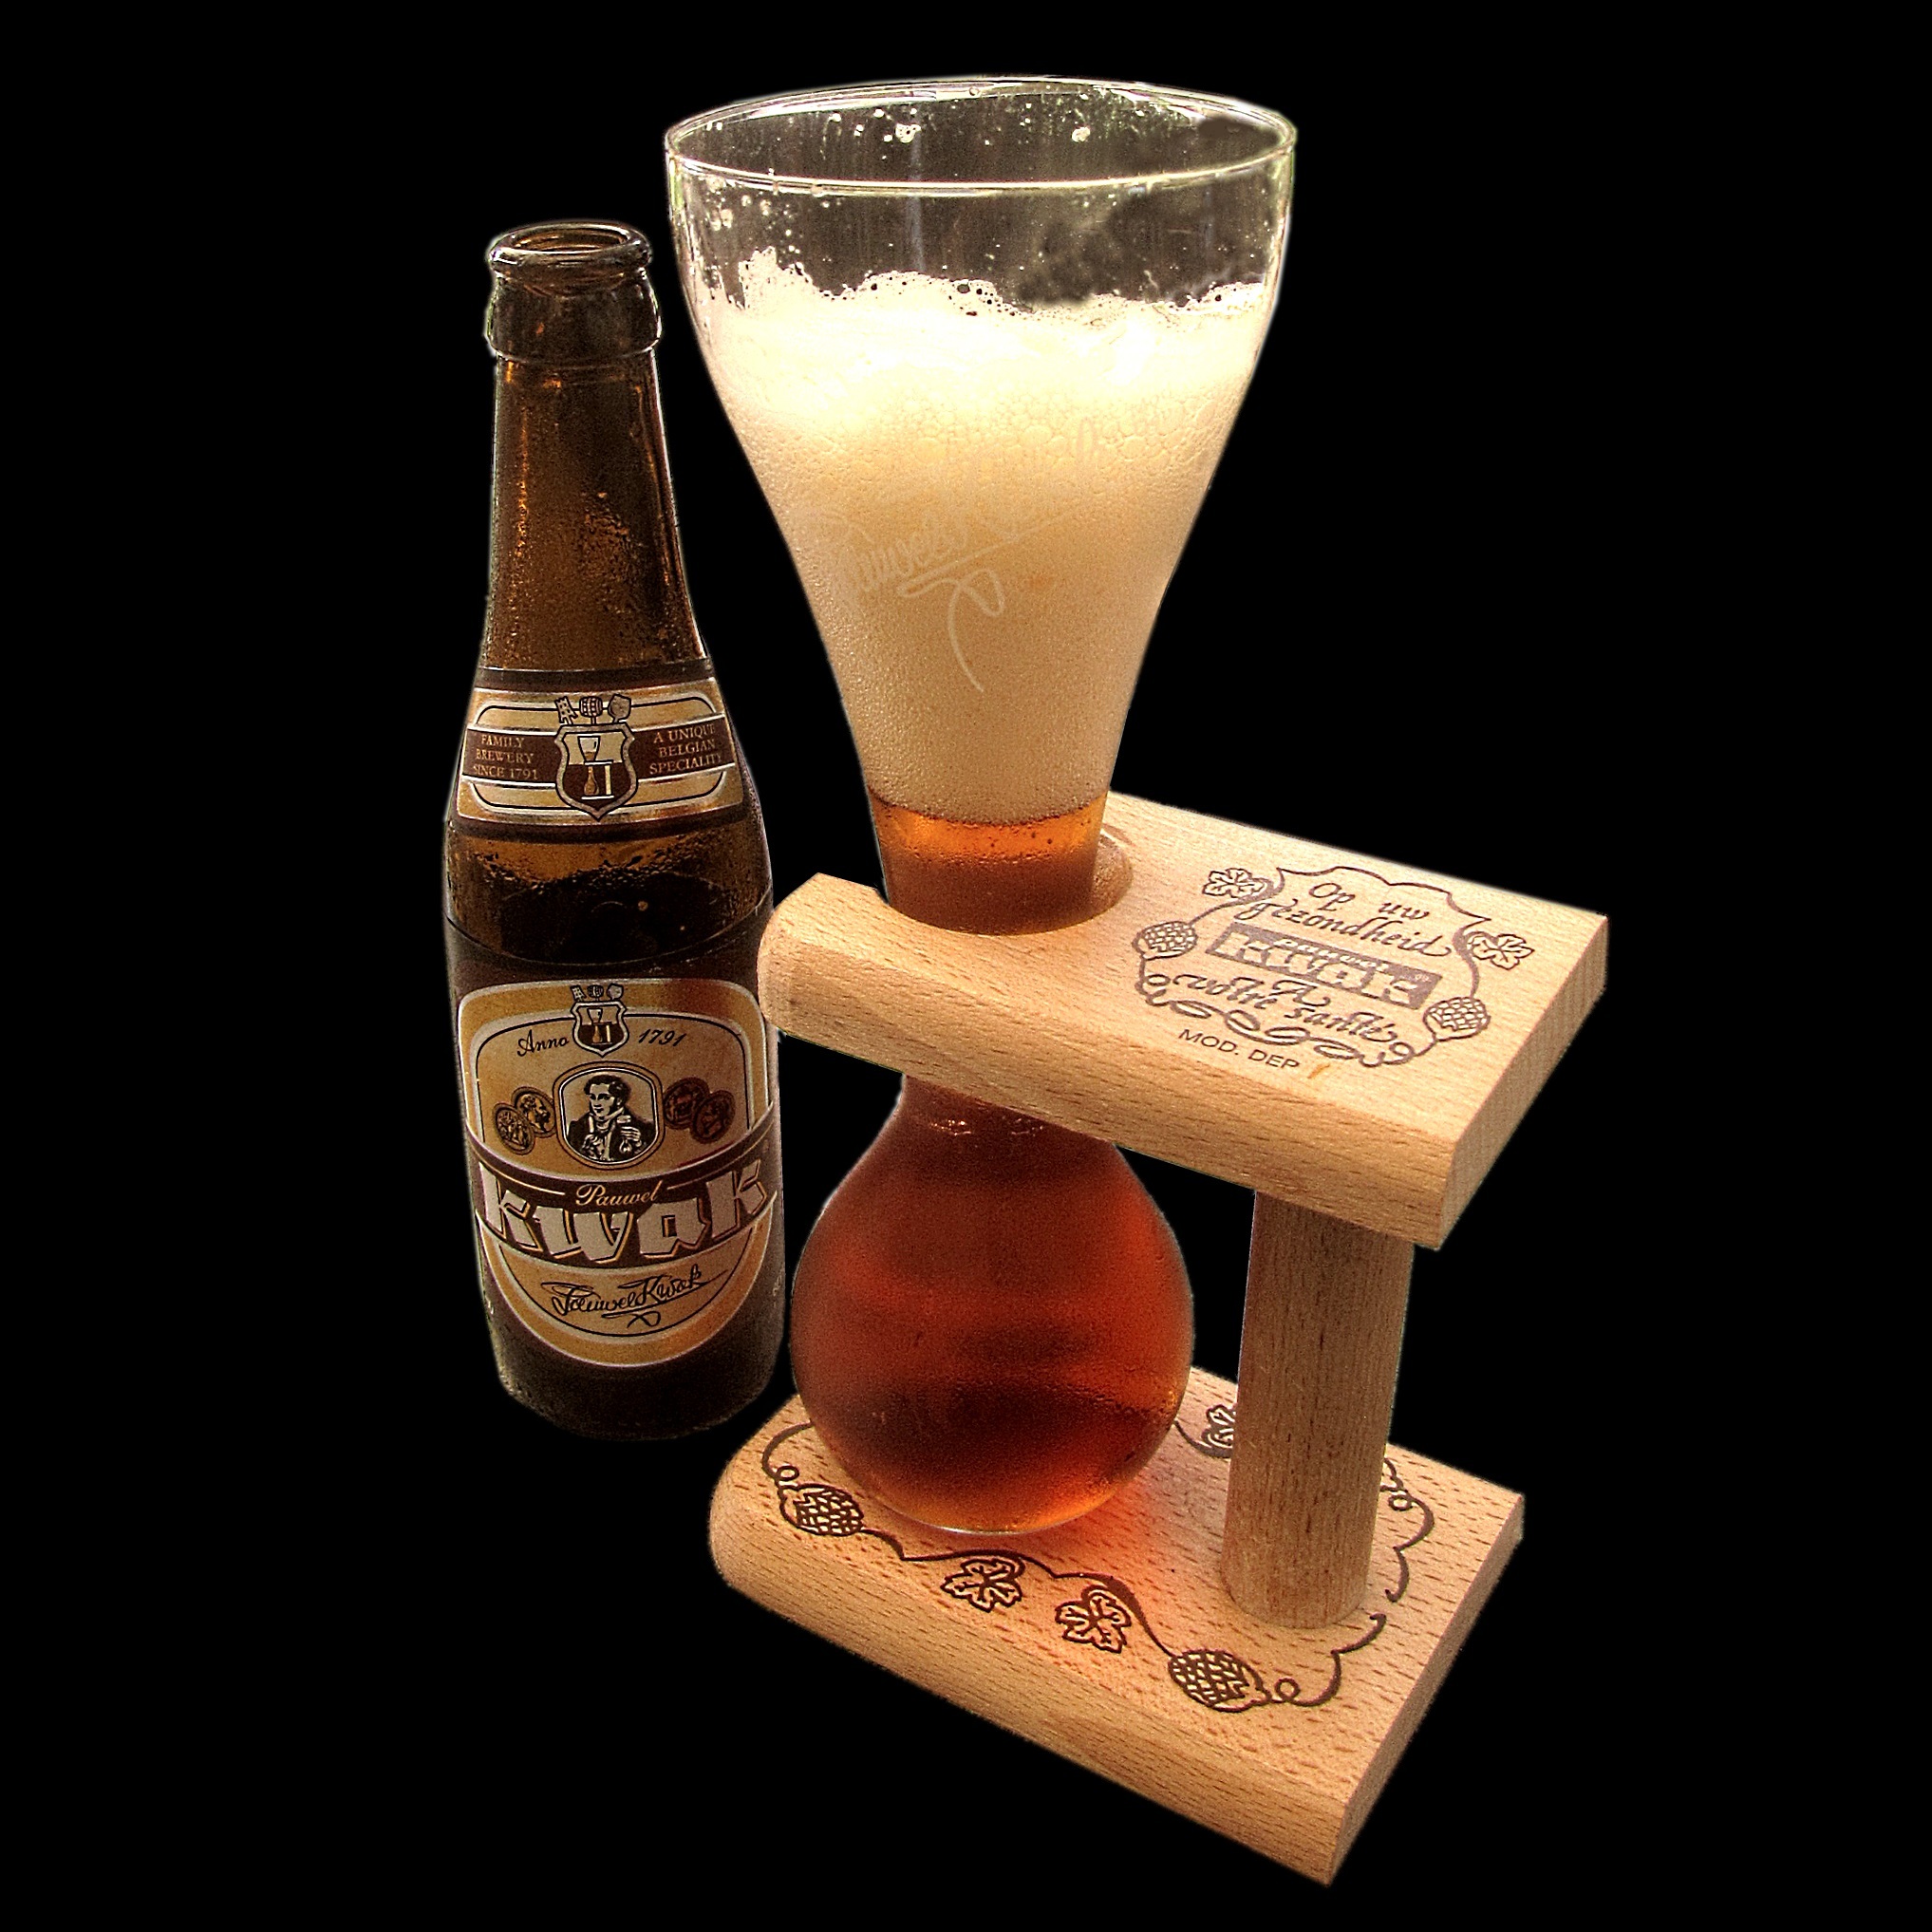
isolated, drink, beer, toast, belgium, beer bottle, whisky, liqueur, amber, belgian, smash, alcoholic beverage, beer glass, coachman glass, foam collar, pauwel, pande, distilled beverage, pint us